André Breton

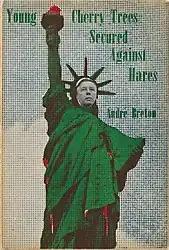
Cover of "Young Cherry Trees Secured Against Hares" with a photomontage by Marcel Duchamp, 1946

Nine previously partly unpublished manuscripts, including the "Manifeste du surréalisme", were auctioned by Sotheby's in May 2008.